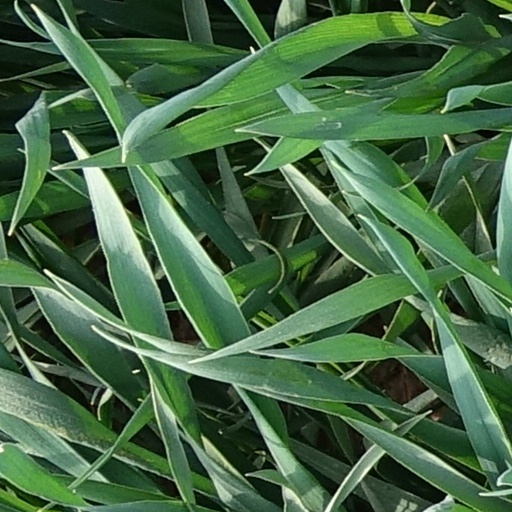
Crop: wheat